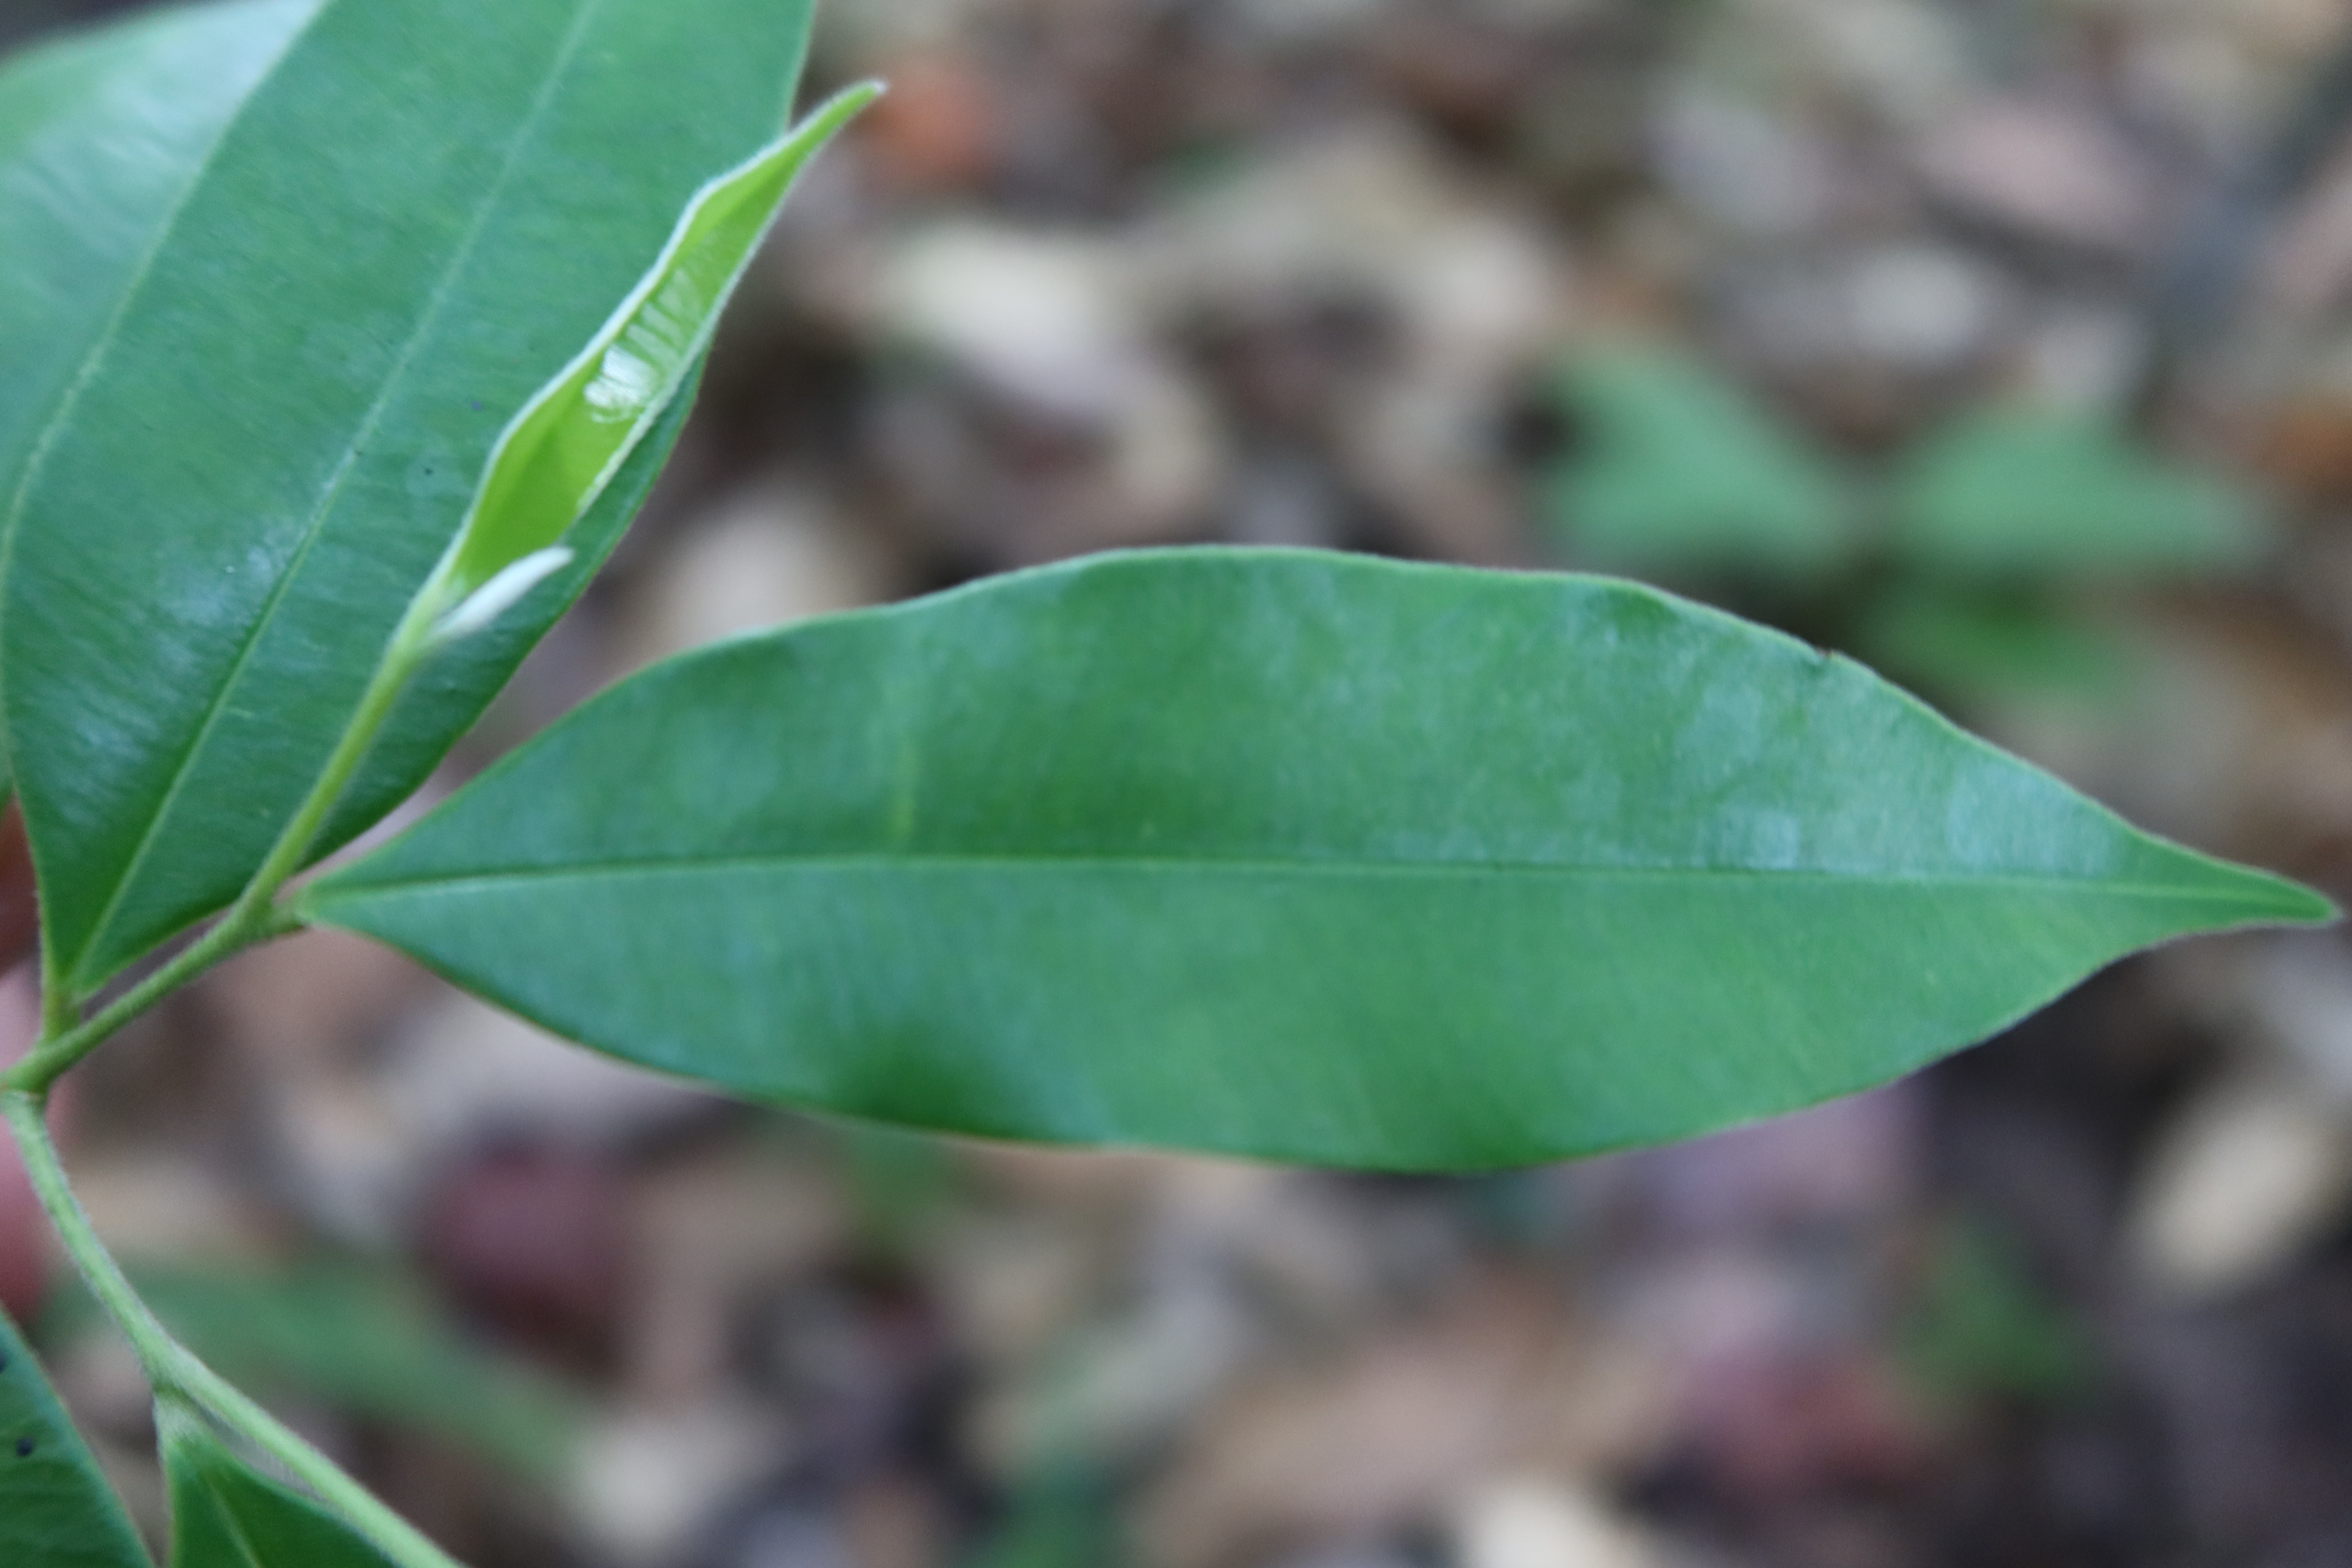
Label: Healthy